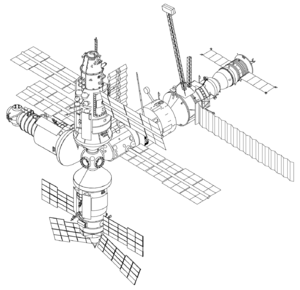
Mir était une station spatiale russe placée en orbite terrestre basse par l'Union soviétique. Mise en orbite le 19 février 1986 et détruite volontairement le 23 mars 2001, elle fut assemblée en orbite entre 1986 et 1996. Mir était la première station spatiale composée de plusieurs modules, possédait une masse supérieure à celle de n'importe quel satellite précédent et détenait le record du plus grand satellite artificiel en orbite autour de la Terre jusqu'à sa désorbitation le 21 mars 2001. Mir a servi de laboratoire de recherche en micropesanteur. Des équipages y ont mené des expériences en biologie, biologie humaine, physique, astronomie, météorologie et sur les systèmes spatiaux afin de développer les technologies nécessaires à l'occupation permanente de l'espace.
L’amarrage, dans le domaine de l’astronautique, est l’opération réalisée dans l’espace et destinée à rendre solidaires des engins spatiaux. L'amarrage est d'abord mécanique c'est-à-dire qu'il solidarise les deux engins spatiaux. Il est généralement suivi d'un amarrage électrique et éventuellement fluidique qui assure la continuité des circuits électriques et, dans le cas où un des engins ravitaille l'autre, le transfert de fluides.